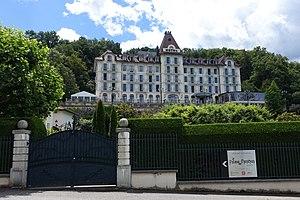
Cassandre est une série télévisée française créée par Mathieu Masmondet et Bruno Lecigne, dont le premier épisode a été diffusé le 28 novembre 2015 sur France 3.